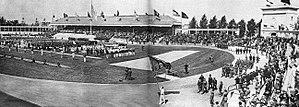
Défilé de l'équipe de Belgique aux JO d'Anvers en 1920.